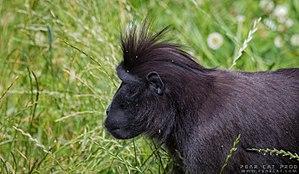
Macaque à crête de profil au parc Pairi Daiza
Le macaque à crête est une espèce de primates de la famille des Cercopithecidae.